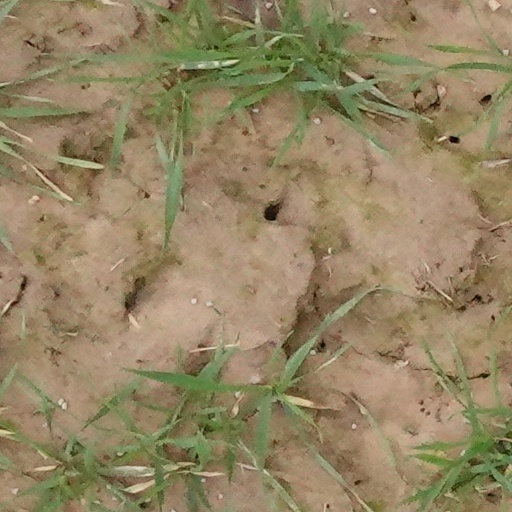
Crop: wheat